Royal Society

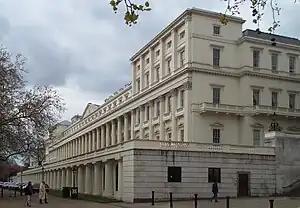
The current premises of the Royal Society, 6–9 Carlton House Terrace, London (first four properties only)

The premises at 6–9 Carlton House Terrace is a Grade I listed building and the current headquarters of the Royal Society, which had moved there from Burlington House in 1967. The ground floor and basement are used for ceremonies, social and publicity events, the first floor hosts facilities for Fellows and Officers of the society, and the second and third floors are divided between offices and accommodation for the President, Executive Director and Fellows.